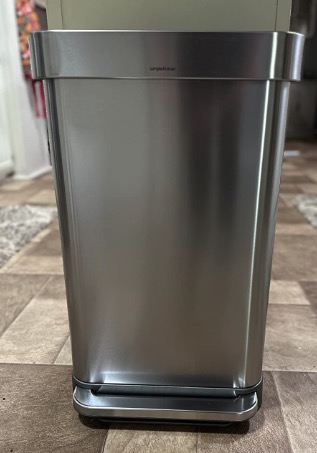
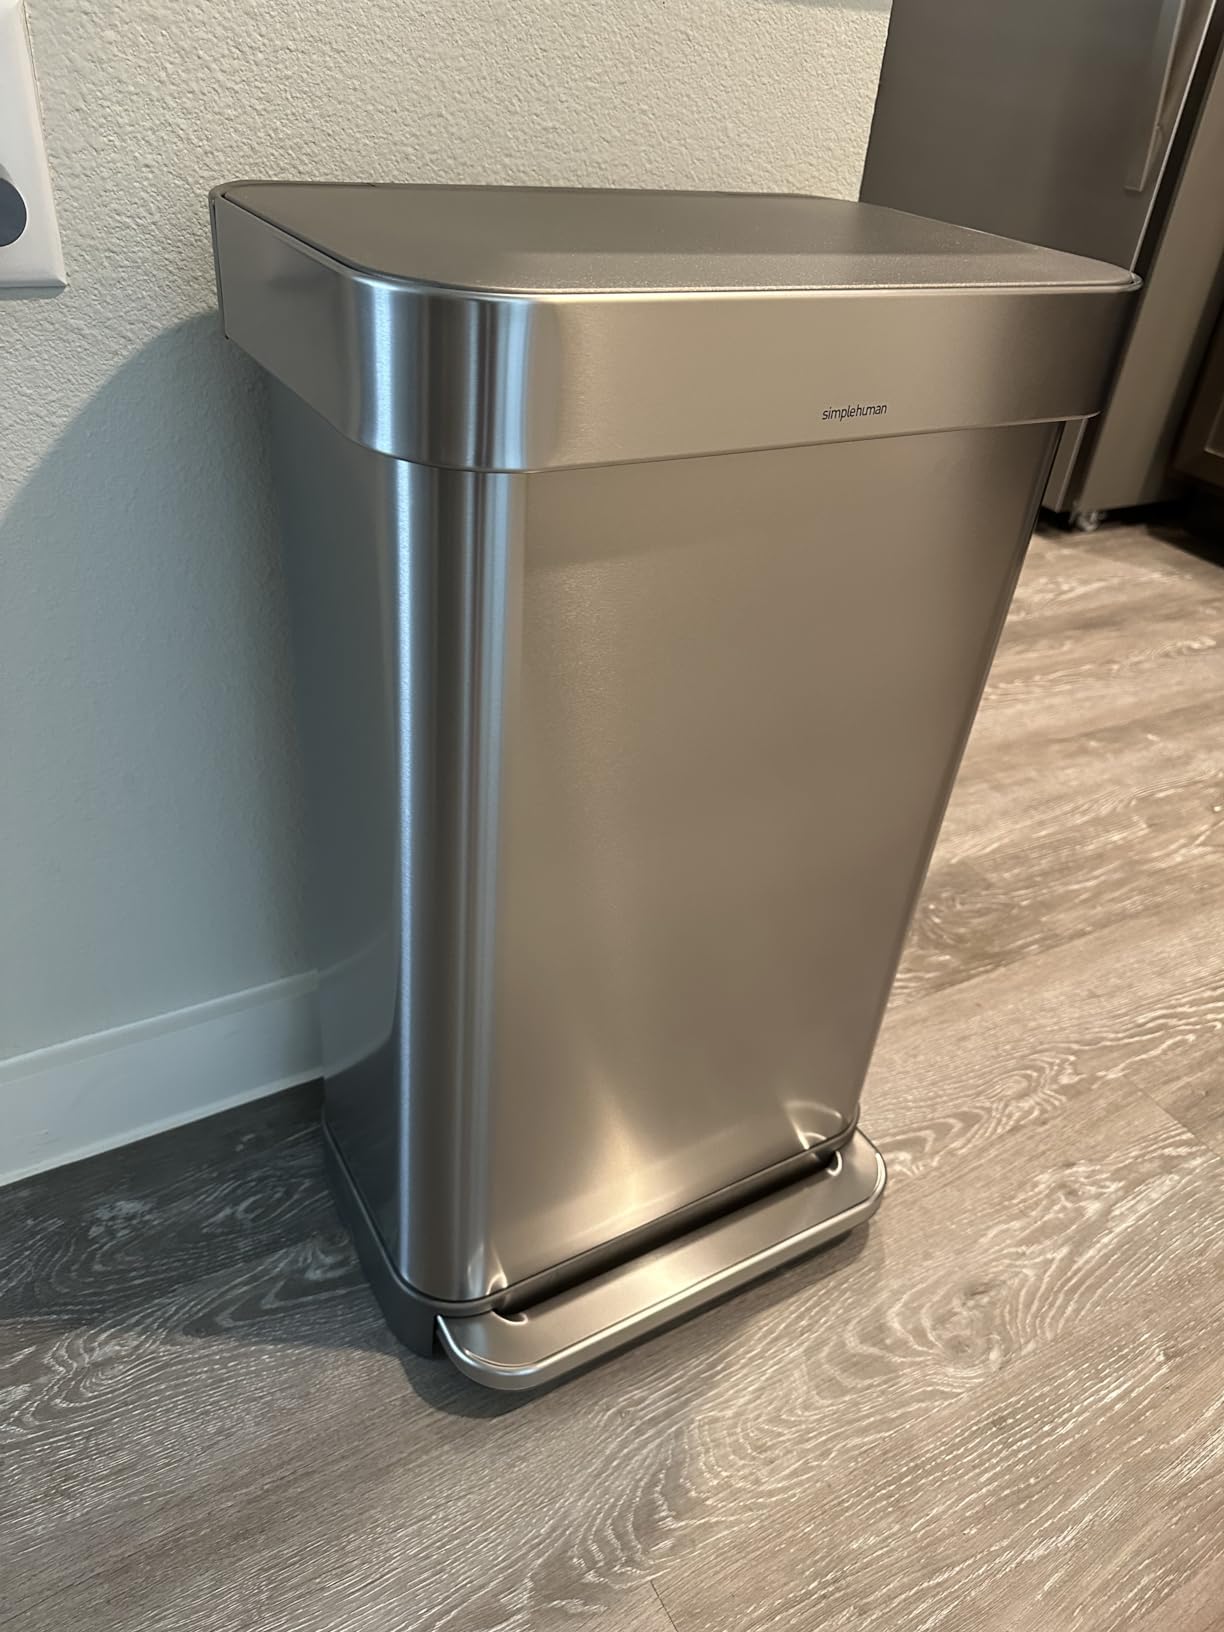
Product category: misc
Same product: yes